Curculio

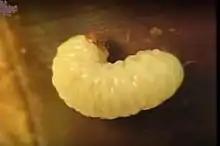
"Curculio" larva emerging from Chinese chestnut acorn

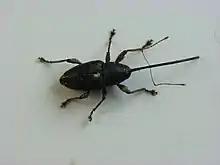
"Curculio sayi"

Curculio is a genus of weevils belonging the family Curculionidae and subfamily Curculioninae. Members of the genus are commonly referred to as acorn weevils or nut weevils as they infest the seeds of trees such as oaks and hickories. The adult female weevil bores a tiny hole in the immature nut to lay her eggs, which then hatch into legless grubs. In autumn, the grubs bore holes through the shells from the inside to emerge into the soil where they may live for a year or two before maturing into adults.